Geelong

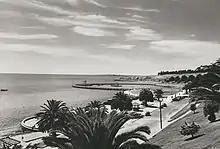
Eastern Beach in 1950

Government housing was constructed in the suburbs of East Geelong, Norlane, North Shore, and Corio from the 1950s. The banks of the Barwon River burst in 1952, inundating nearby Belmont Common.